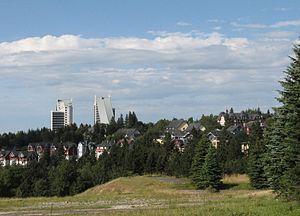
Oberhof est une ville allemande située dans le Land de Thuringe. Situé à environ 800 mètres d'altitude, c'est le plus important centre de loisirs et de sports d'hiver de la forêt de Thuringe. Il y a un grand réseau de pistes de ski de fond et aussi quelques pistes de descente avec des téléskis. Le Rennsteig, un sentier de grande randonnée pédestre suivant les sommets de la forêt de Thuringe, passe tout près d'Oberhof.